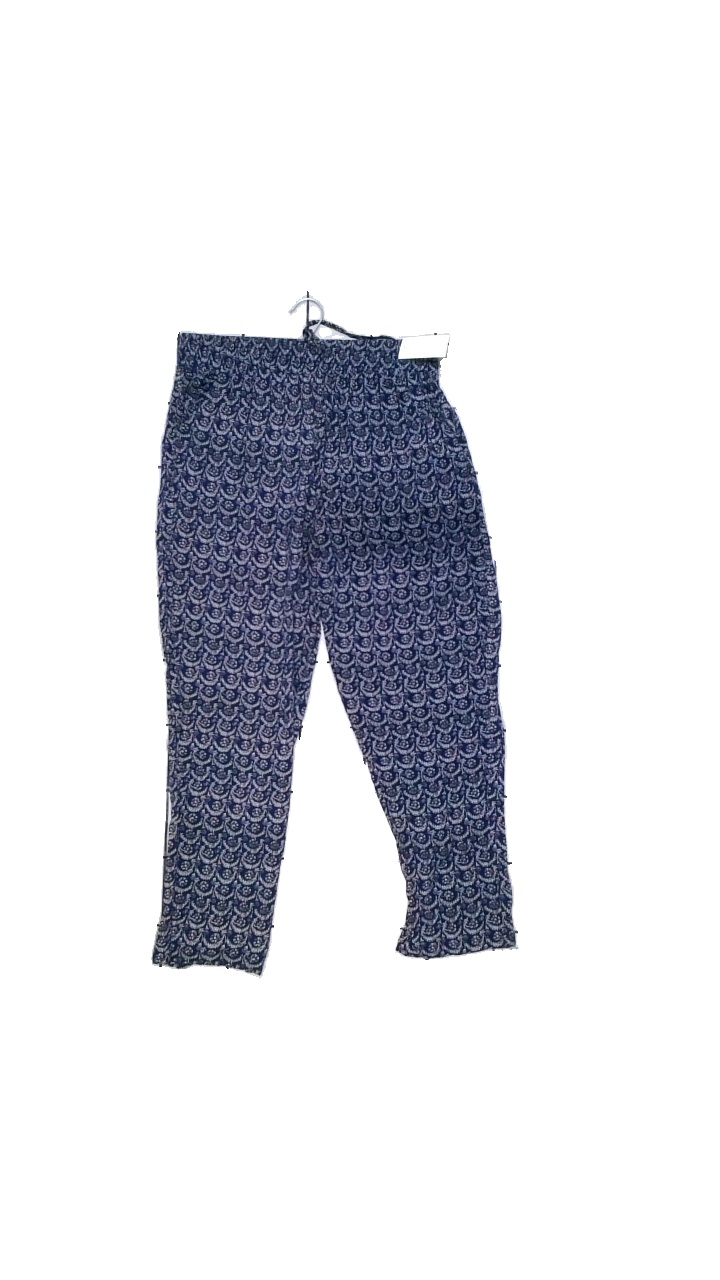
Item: Trousers (Ladies)
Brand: Missing
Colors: Blue, White
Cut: Loose
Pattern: Geometric print
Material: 65% cotton, 35% polyester
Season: Summer
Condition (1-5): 3
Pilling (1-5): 4
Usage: Reuse
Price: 50-100